Lanskaya electric substation

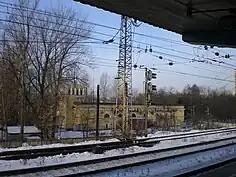

The Lansky substation was the first electrical substation constructed on the Finlyandsky Rail direct of Saint Peterburg, Russia.